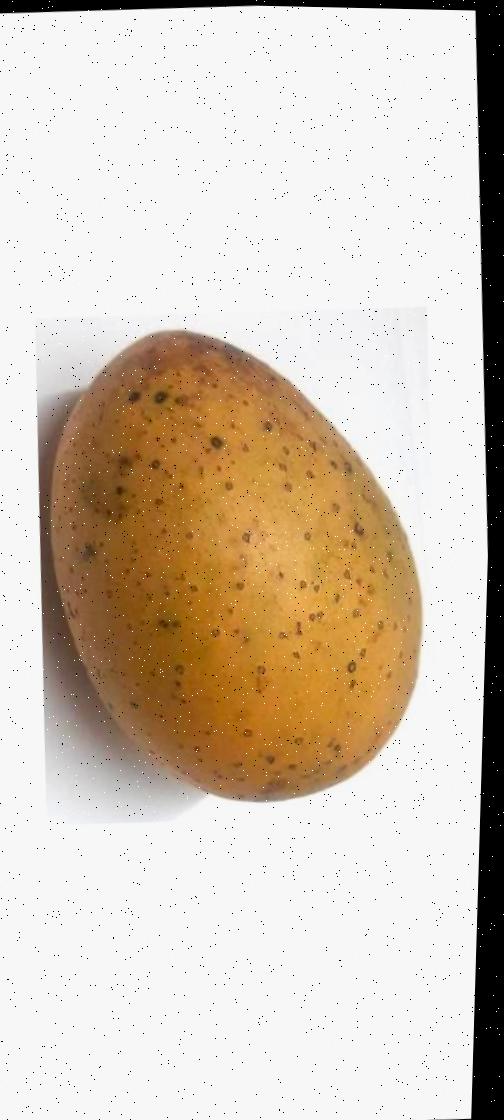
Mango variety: Gourmoti